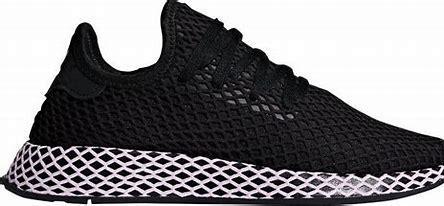
Brand: Adidas
Model: Deerupt Runner